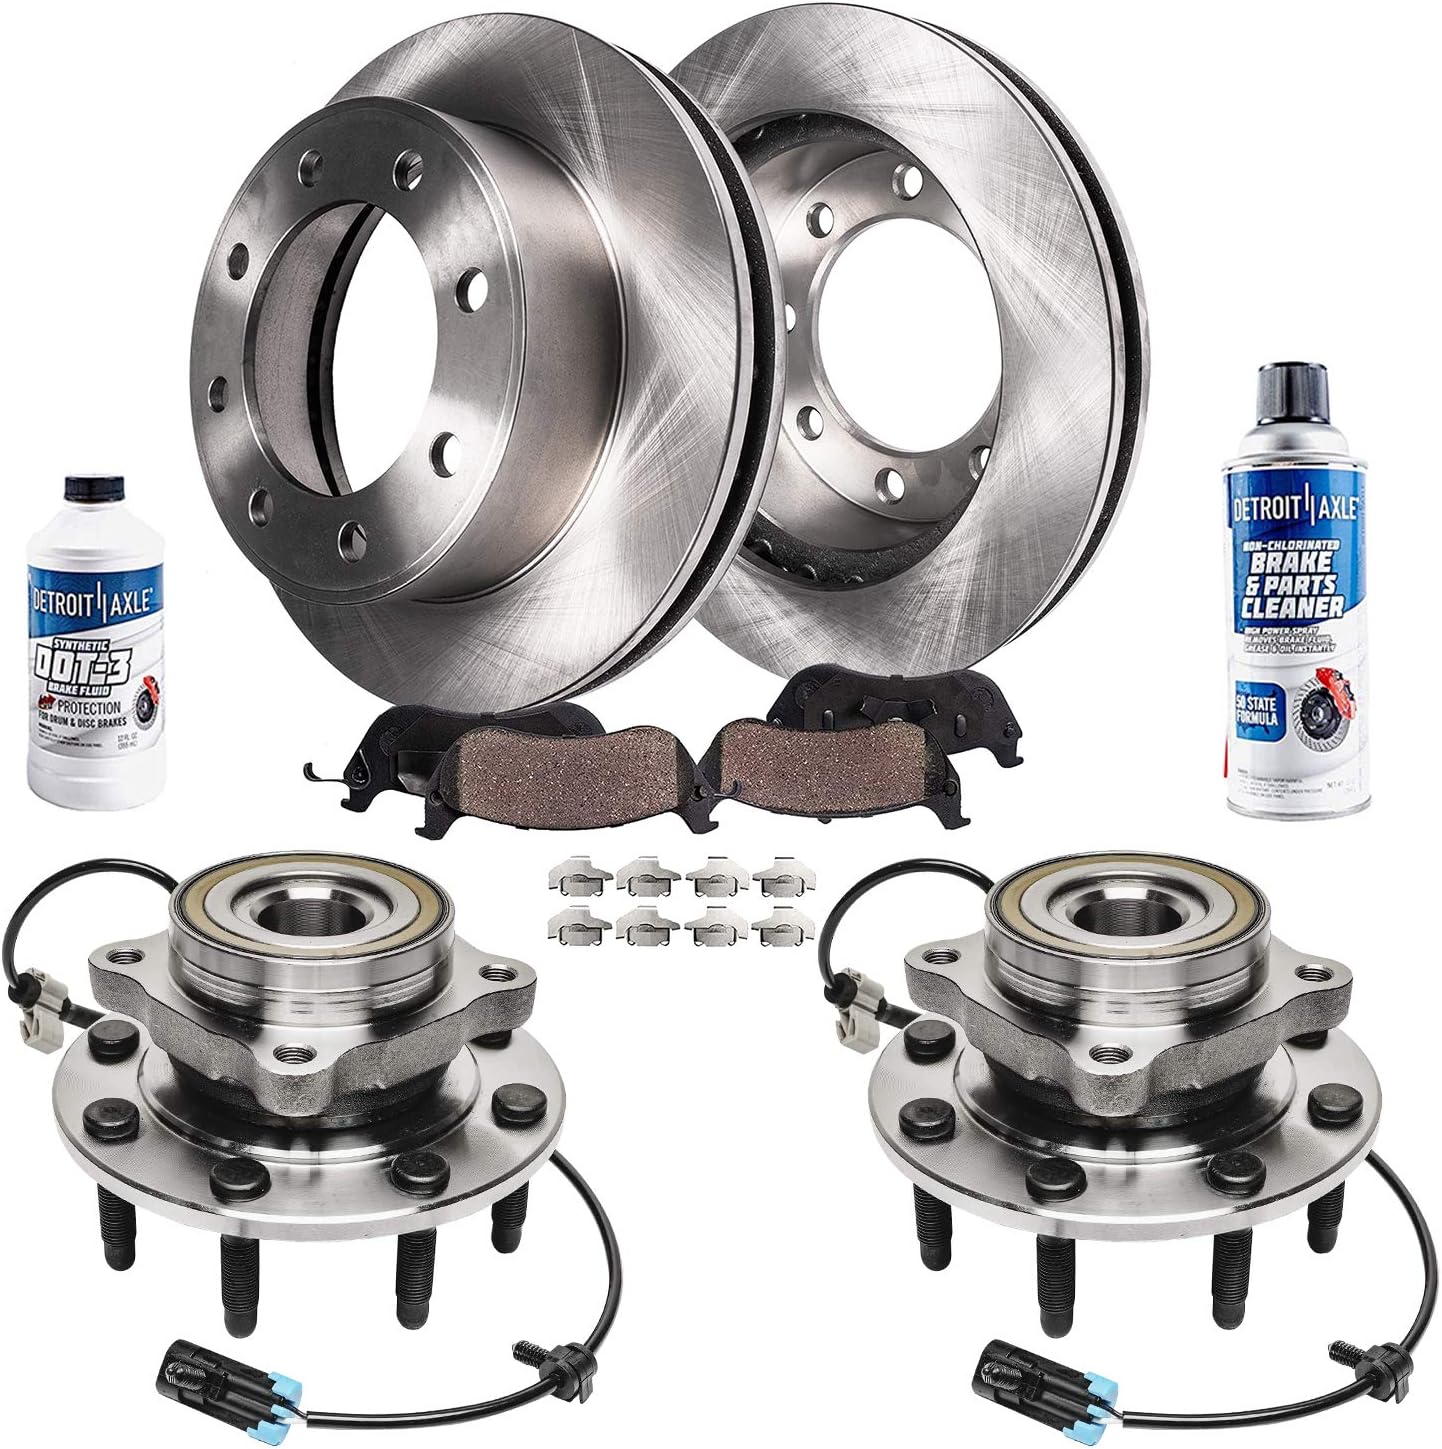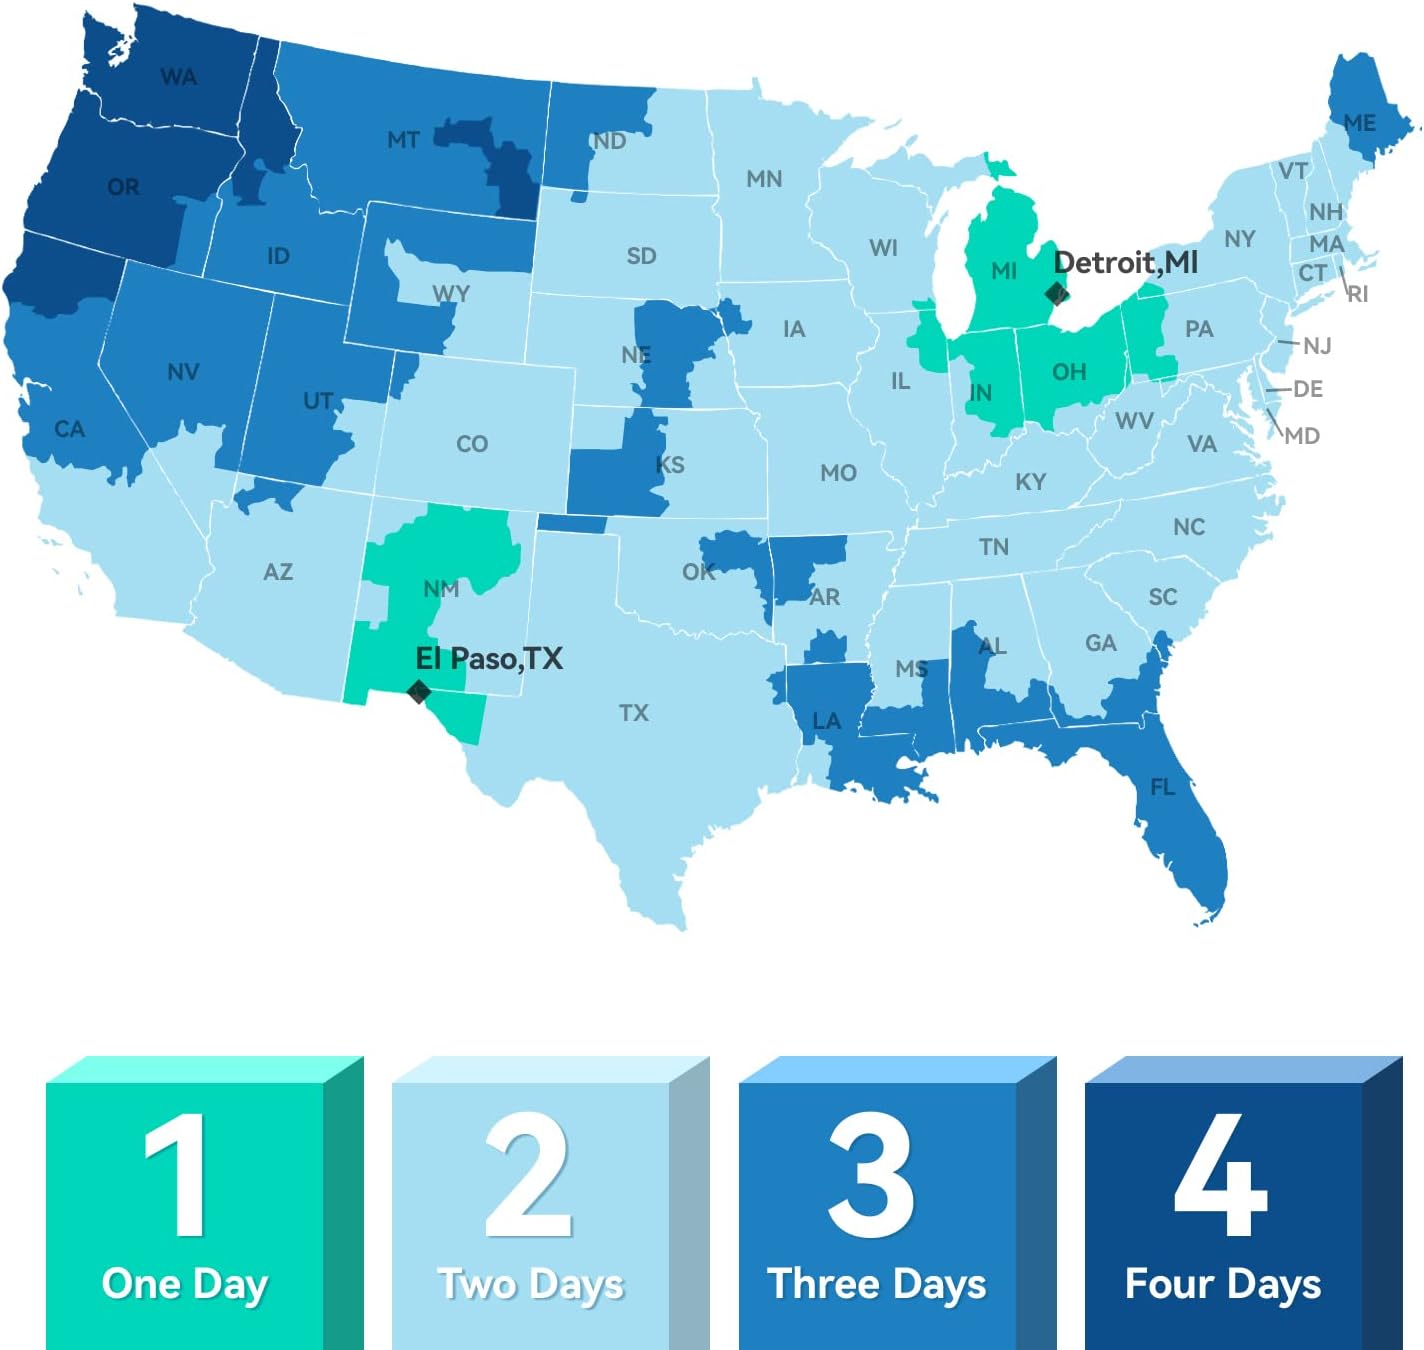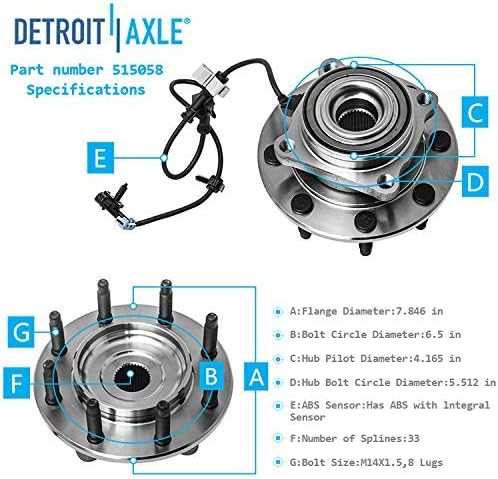
Detroit Axle - 4WD 8 Lugs Front Disc Rotors + Brake Pads + Wheel Hub Replacement for Chevy GMC Silverado Sierra 2500 HD 3500 Avalanche 2500-8pc Set
Category: Automotive
Kit Includes: 2x Front Wheel Bearing and Hub Assembly - 515058 2x Front Wheel Bearing and Hub Assembly - 515058 2x Front Disc Brake Rotor - R-55072 2x Front Disc Brake Rotor - R-55072 2x Front Brake Pad (Hardware Included) - P-784 2x Front Brake Pad (Hardware Included) - P-784 1x 10oz Brake Cleaner Spray + 1x 12oz Brake Fluid Bottle 1x 10oz Brake Cleaner Spray + 1x 12oz Brake Fluid Bottle Hub Specifications: Position: Front Left and Right Position: Front Left and Right Drive Type: 4WD Drive Type: 4WD ABS Type: Sensor Wire ABS Type: Sensor Wire Lug: 8 Bolts Lug: 8 Bolts Flange Type: 4-Bolt Square Flange Type: 4-Bolt Square Fitment: Replacement for Chevrolet: 2002-06 Avalanche 2500 (4WD; 8 STUD) 2002-06 Avalanche 2500 (4WD; 8 STUD) 2002-06 Silverado 1500 HD (4WD Heavy Duty Suspension ONLY) 2002-06 Silverado 1500 HD (4WD Heavy Duty Suspension ONLY) 2002-04 Silverado 2500 (4WD) 2002-04 Silverado 2500 (4WD) 2001-07 Silverado 2500 HD (4WD Heavy Duty Suspension ONLY) 2001-07 Silverado 2500 HD (4WD Heavy Duty Suspension ONLY) 2002-06 Suburban 2500 (4WD) 2002-06 Suburban 2500 (4WD) 2001-03 Silverado 3500 2001-03 Silverado 3500 2004-06 Silverado 3500 (4WD; for Vehicles with Dual Rear Wheels) 2004-06 Silverado 3500 (4WD; for Vehicles with Dual Rear Wheels) Replacement for GMC: 2002-06 Sierra 1500 HD (4WD Heavy Duty Suspension ONLY) 2002-06 Sierra 1500 HD (4WD Heavy Duty Suspension ONLY) 2002-04 Sierra 2500 (4WD) 2002-04 Sierra 2500 (4WD) 2001-06 Sierra 2500 HD (4WD Heavy Duty Suspension ONLY) 2001-06 Sierra 2500 HD (4WD Heavy Duty Suspension ONLY) 2001-03 Sierra 3500 2001-03 Sierra 3500 2004-06 Sierra 3500 (4WD; for Vehicles with Dual Rear Wheels) 2004-06 Sierra 3500 (4WD; for Vehicles with Dual Rear Wheels) 2007 Sierra 3500 Classic (4WD; 9900LB GVW; for Vehicles with Single Rear Wheel) 2007 Sierra 3500 Classic (4WD; 9900LB GVW; for Vehicles with Single Rear Wheel) 2003-06 Yukon XL 2500 (4WD) 2003-06 Yukon XL 2500 (4WD) Introduction: Detroit Axle brake rotors and wheel hubs are manufactured to exceed original equipment standards and provide a better riding vehicle.
Features: Fits: Specific Models - Check Fitment Chart and Product Description for Accurate Information | Kit Includes: 2x Front Wheel Bearing & Hub Assembly + 2x Front Disc Brake Rotors + 2x Front Brake Pads + 2x Brake Cleaner & Fluid | Hub Specifications: Position: Front Left and Right | Drive Type: 4WD | ABS Type: Sensor Wire | Lug: 8 Bolts | Flange Type: 4-Bolt Square | Brake Rotors Are Built to Exceed OEM Specification and Have the Proper Fit and Finish Required for Superior Stopping Power | 10-Year Warranty